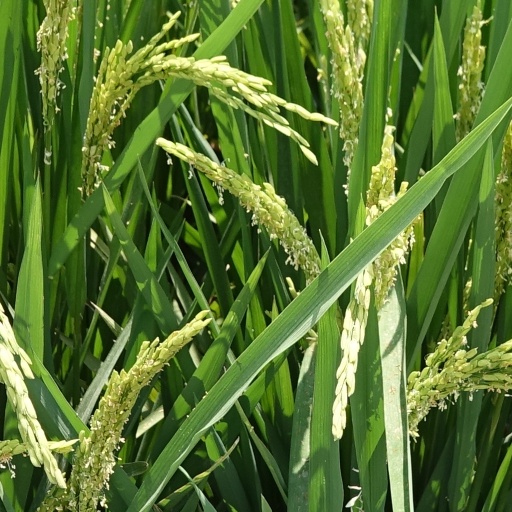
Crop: rice